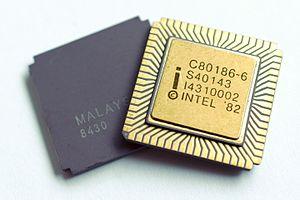
Deux processeurs Intel 80186 6 MHz, de type Clcc (C80186-6).
Ce microprocesseur 16 bits CISC qui fut développé par Intel en 1982 est l'un des plus méconnus du constructeur car il a été étouffé dans l'œuf : il est sorti la même année que le 286 qui était beaucoup plus puissant.